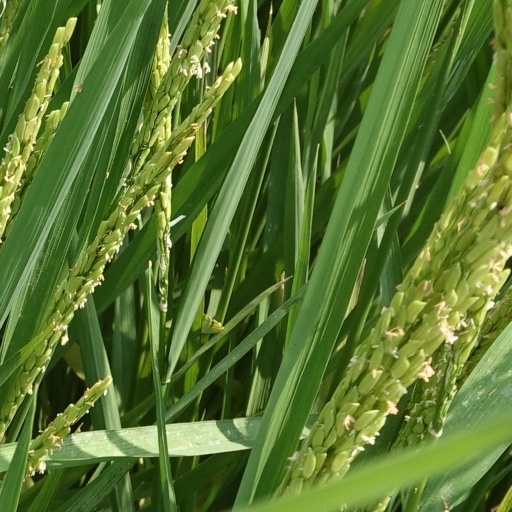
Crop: rice